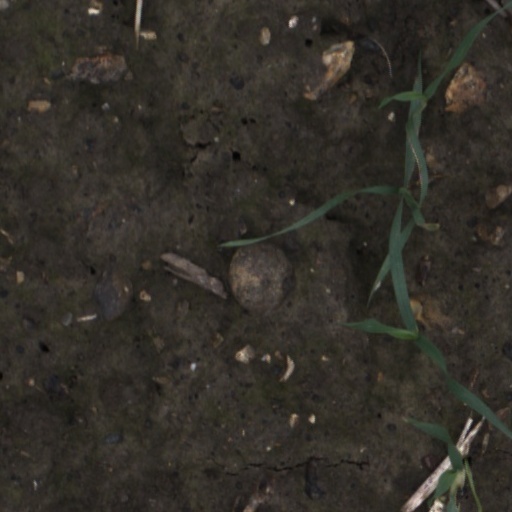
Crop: wheat